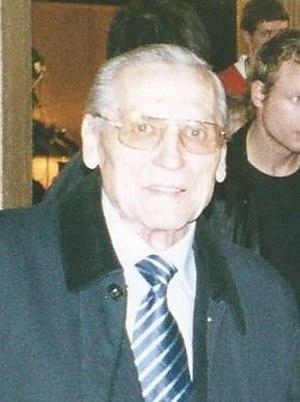
Gyula Grosics est un footballeur puis entraîneur hongrois né le 4 février 1926 à Dorog et mort le 13 juin 2014 à Budapest. Il évolue au poste de gardien de but du milieu des années 1940 au début des années 1960.